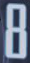
Number: 8